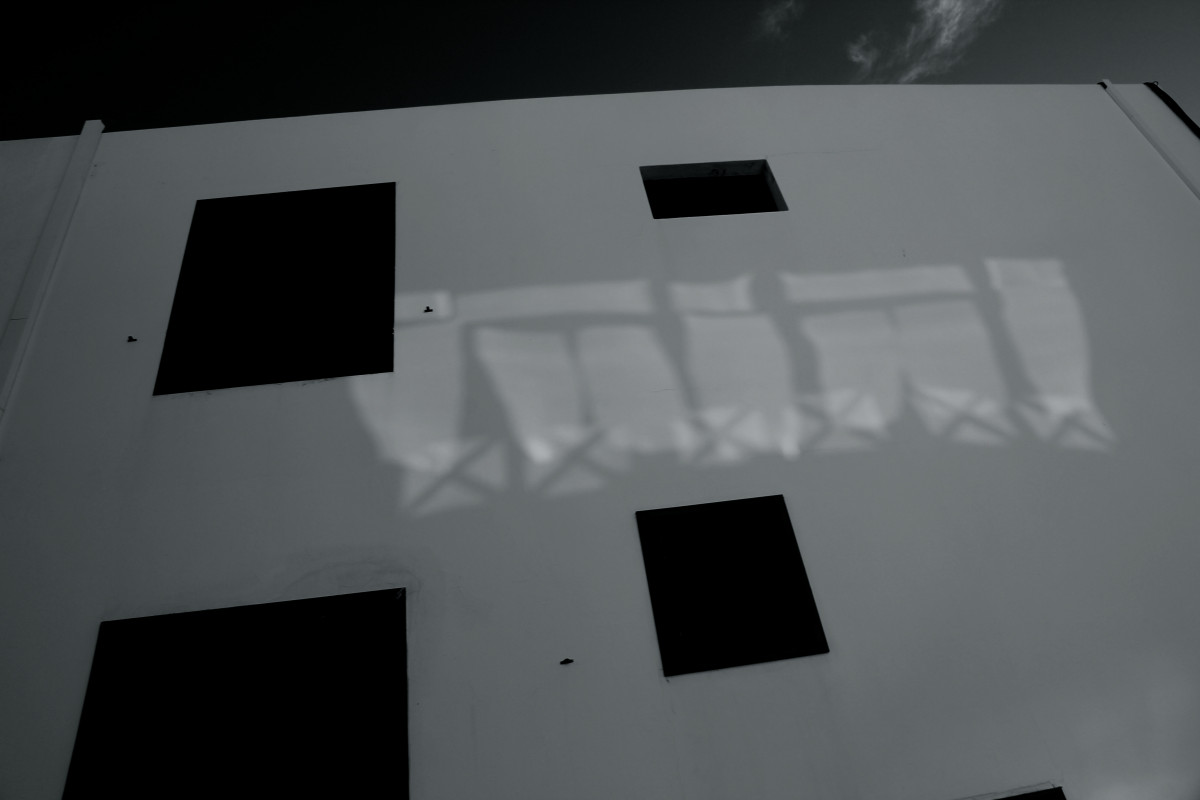
Tags: white, ceiling, lighting